One World Trade Center

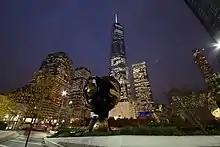
"The Sphere" from the Austin J. Tobin Plaza of the original World Trade Center at the site in 2017

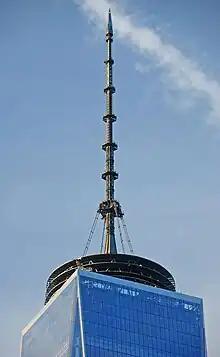
Spire atop One World Trade Center

The original design went through significant changes after The Durst Organization joined the Port Authority of New York and New Jersey as the project's co-developer in 2010.